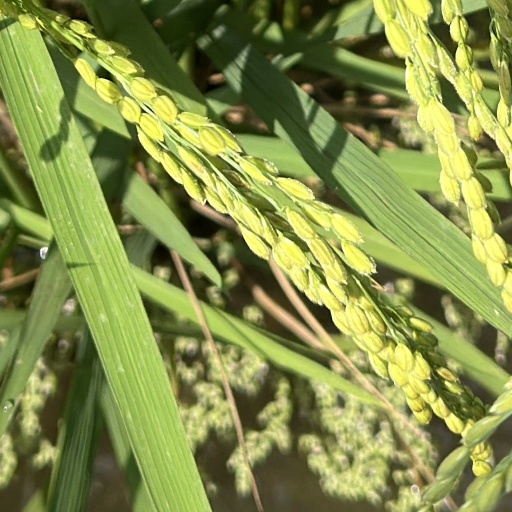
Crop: rice